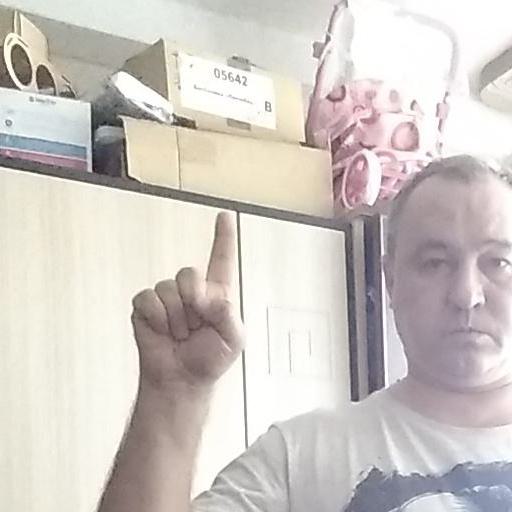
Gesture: one